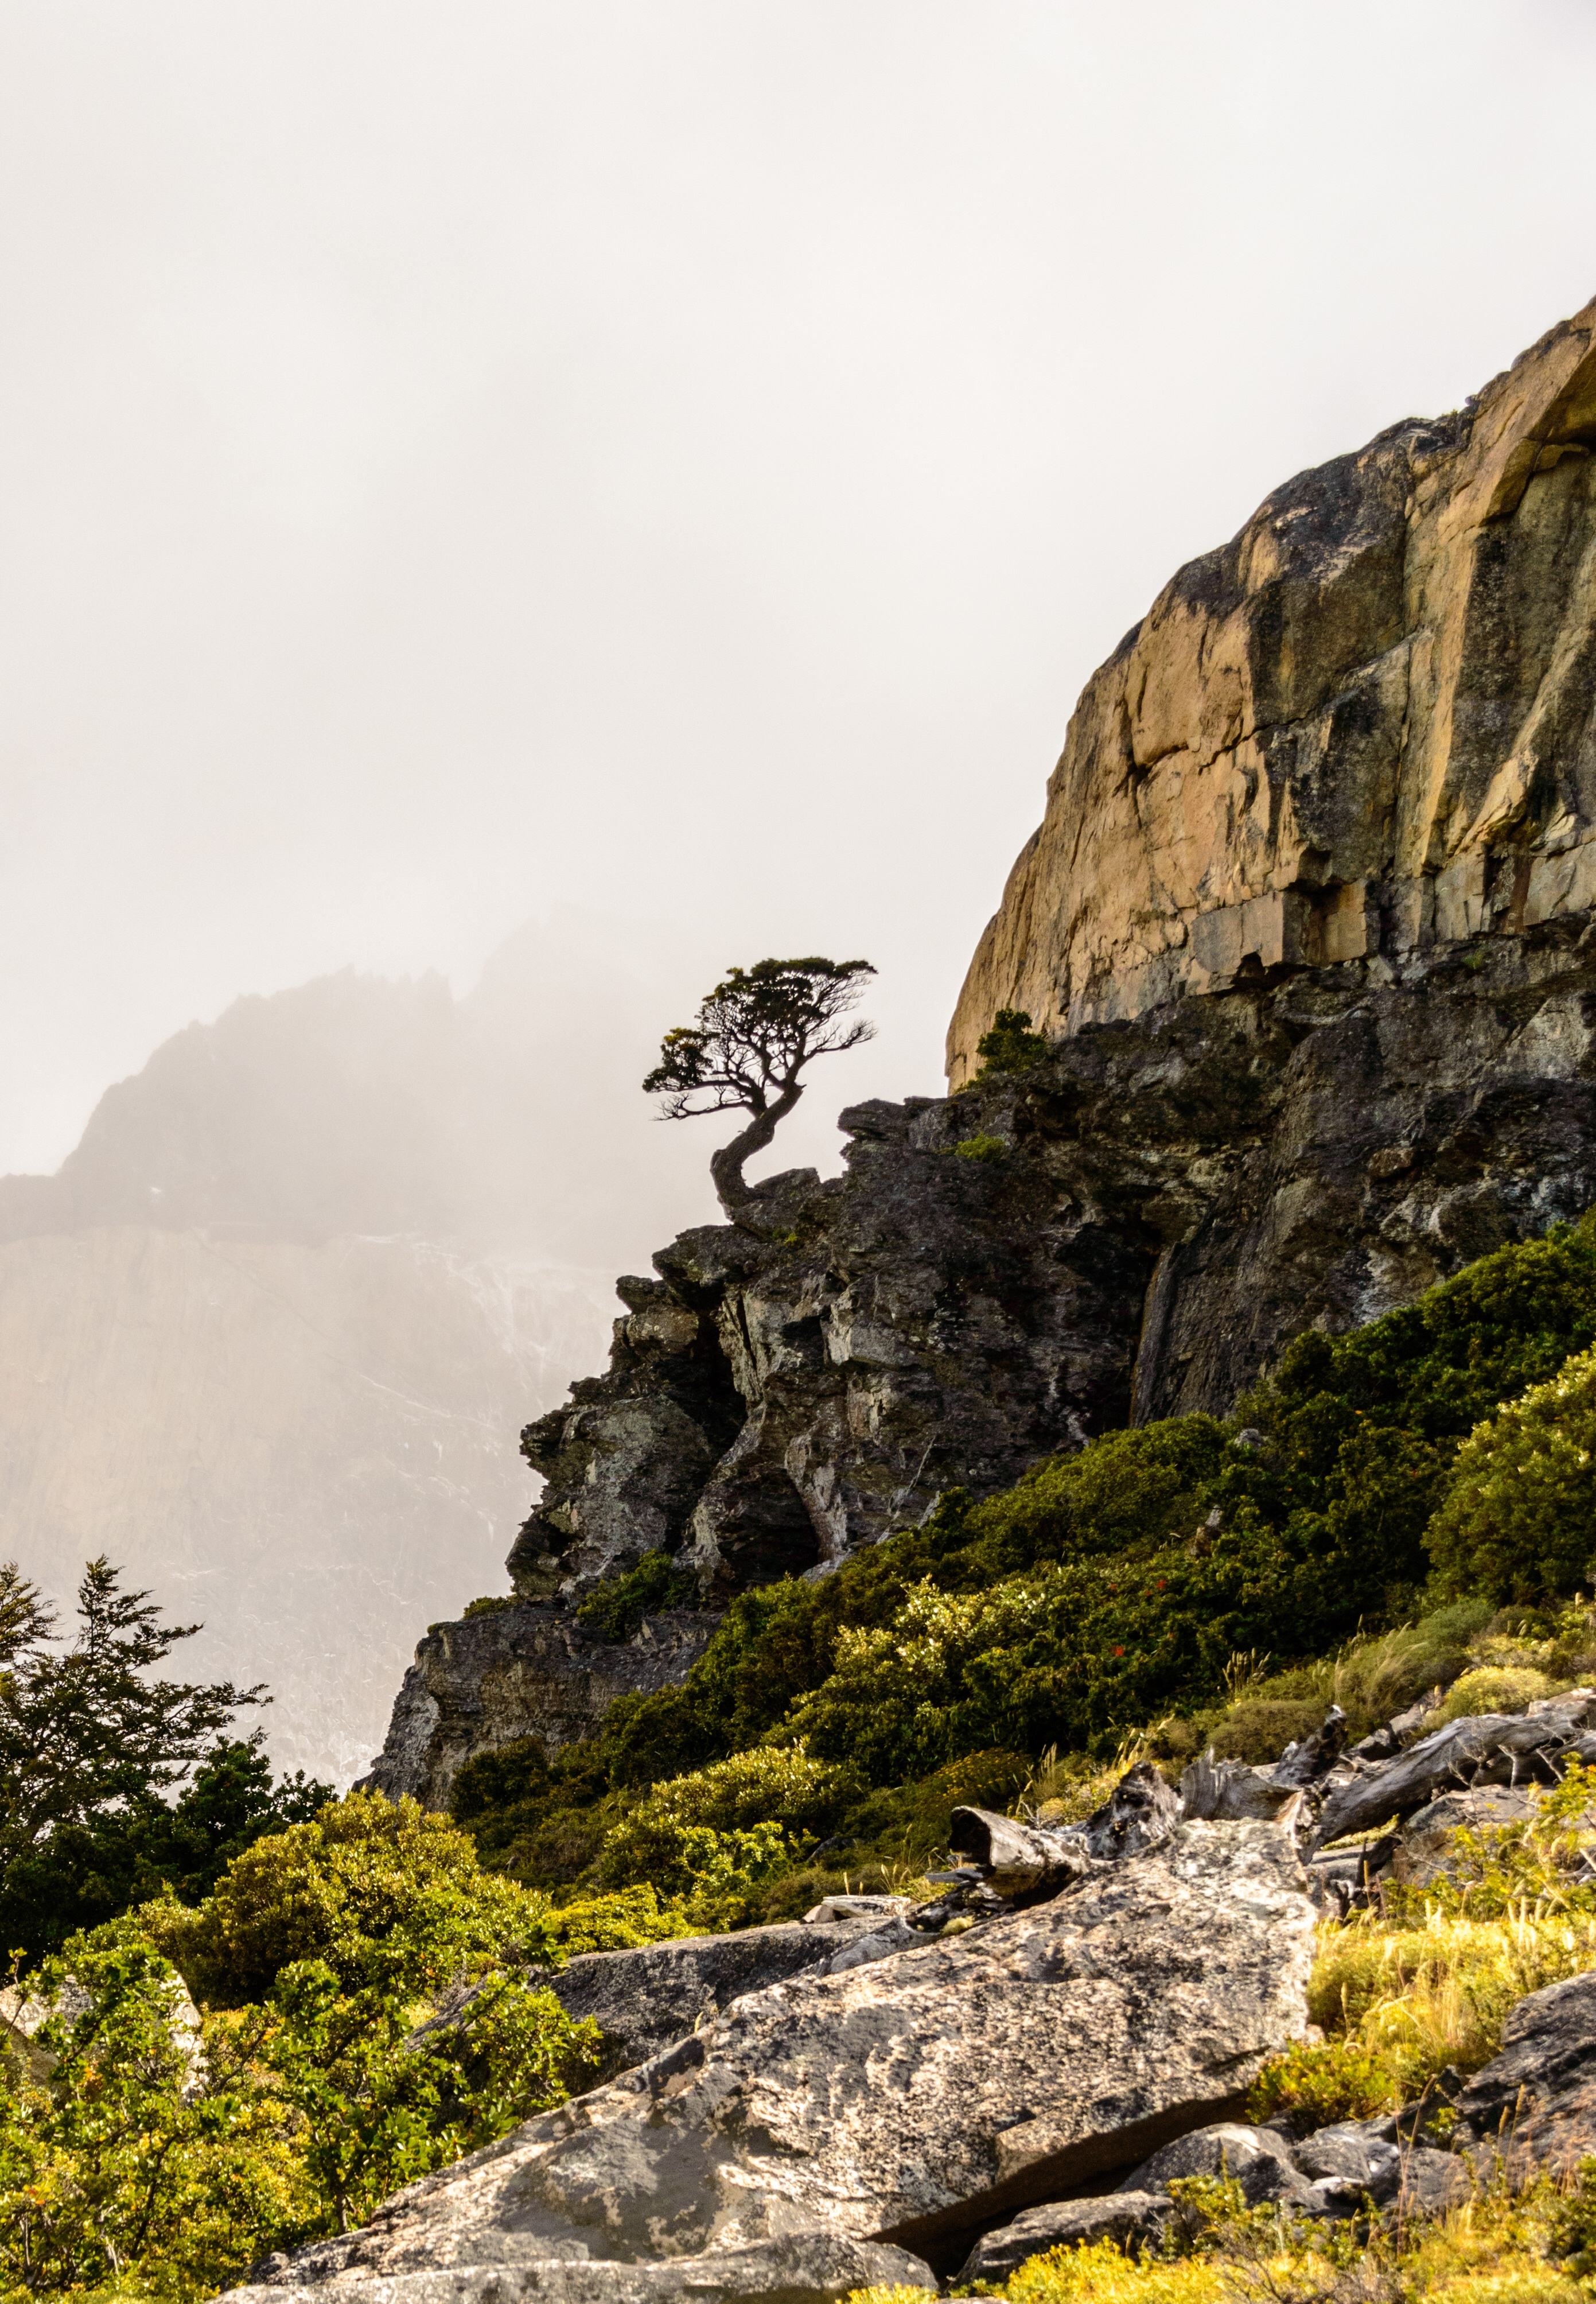
landscape, sea, coast, tree, nature, rock, wilderness, walking, mountain, cloud, fog, hill, adventure, valley, mountain range, cliff, rocky, terrain, material, ridge, geology, landform, geographical feature, mountainous landforms